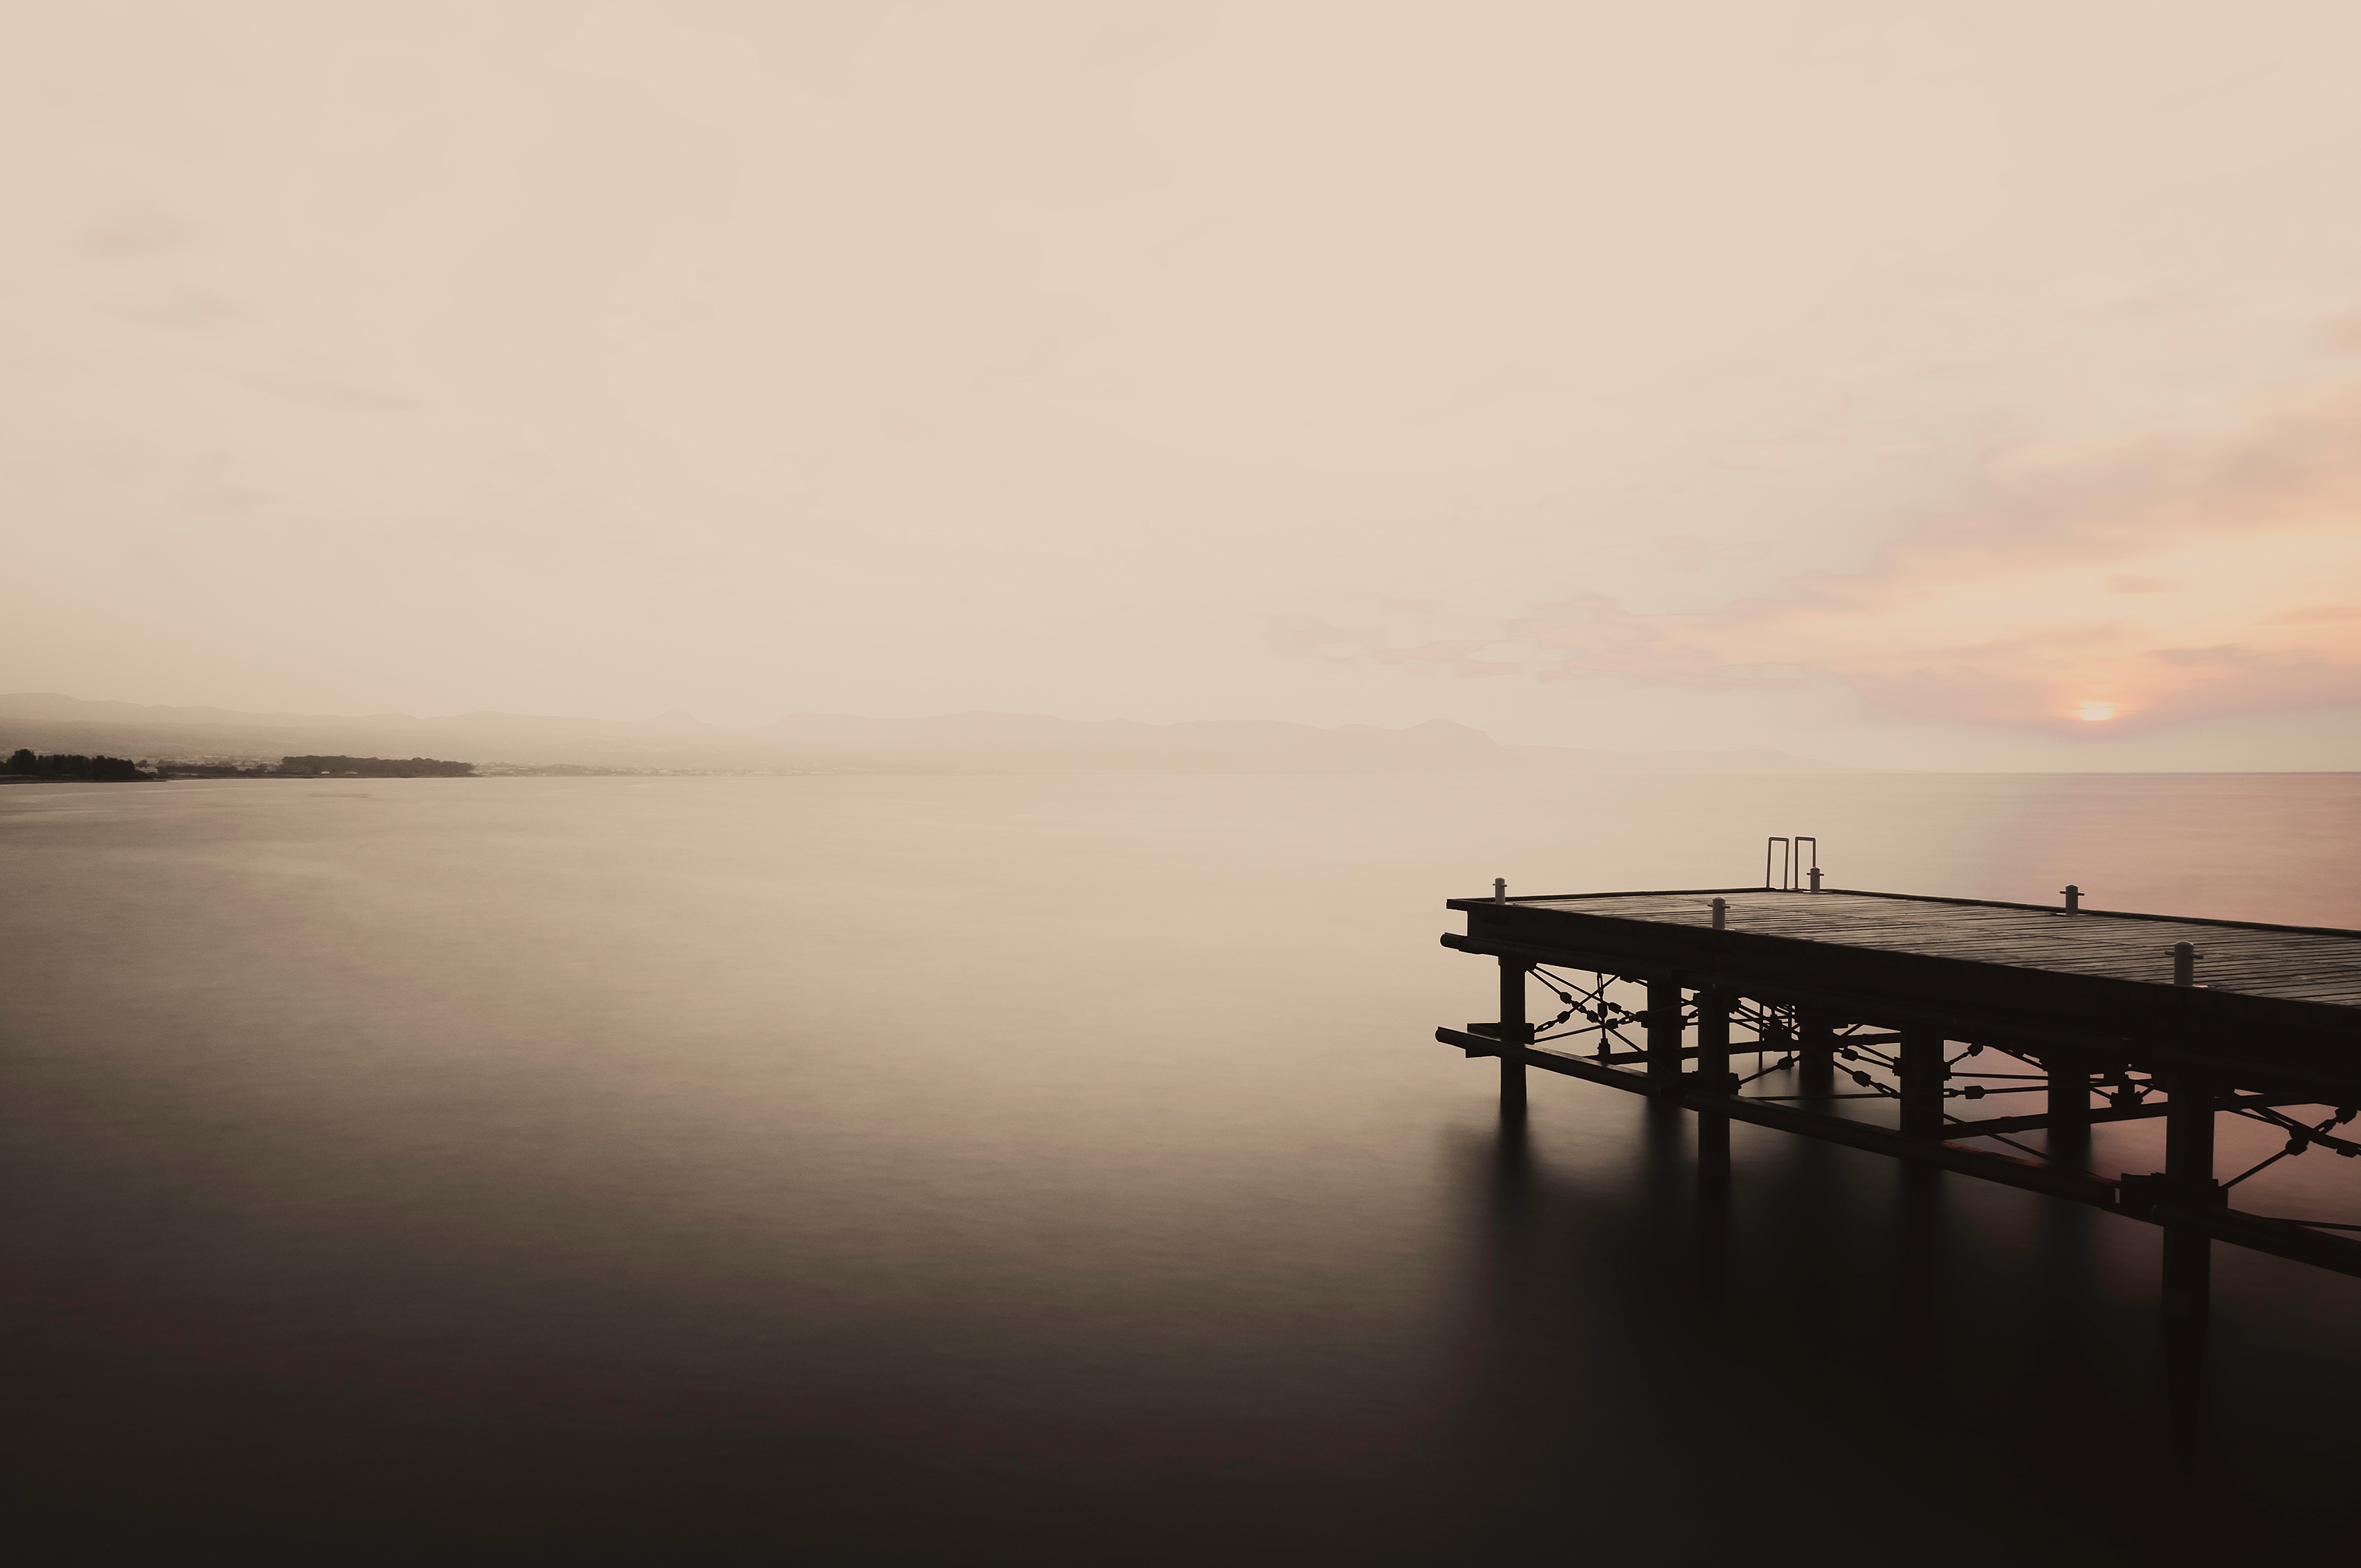
landscape, sea, coast, water, nature, ocean, horizon, cloud, sky, sunrise, sunset, mist, morning, shore, wave, dawn, coastal, pier, coastline, dusk, idyllic, evening, reflection, mediterranean, scenic, seascape, scenery, calm, bay, jetty, seashore, blurred, long exposure, colour, marine, horizontal, waterscape, tone, toned, atmospheric phenomenon